Medici porcelain

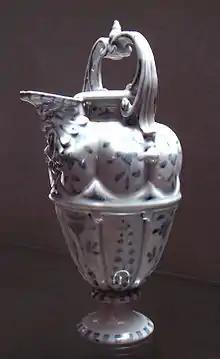
Medici porcelain ewer, 1575–1587.

The Victoria and Albert Museum describes is as "Fritware made with white Vicenza clay and ground rock crystal with painted floral decoration in blue under a layer of transparent lead-glaze." Analysis using Raman spectroscopy at the Musée national de céramique de Sèvres in Paris, which holds 10 examples, on two examples identified in the body: anatase, α-quartz, cassiterite, feldspar, α-wollastonite and β-wollastonite in the body. Whilst identified in the glaze were: calcium silicate, calcium phosphate and either spinel or ilmenite.